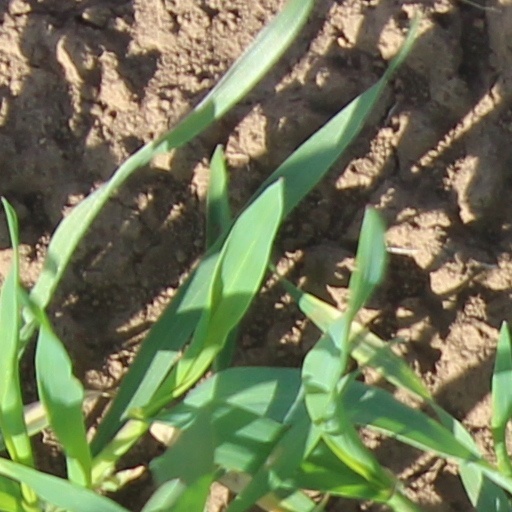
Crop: wheat